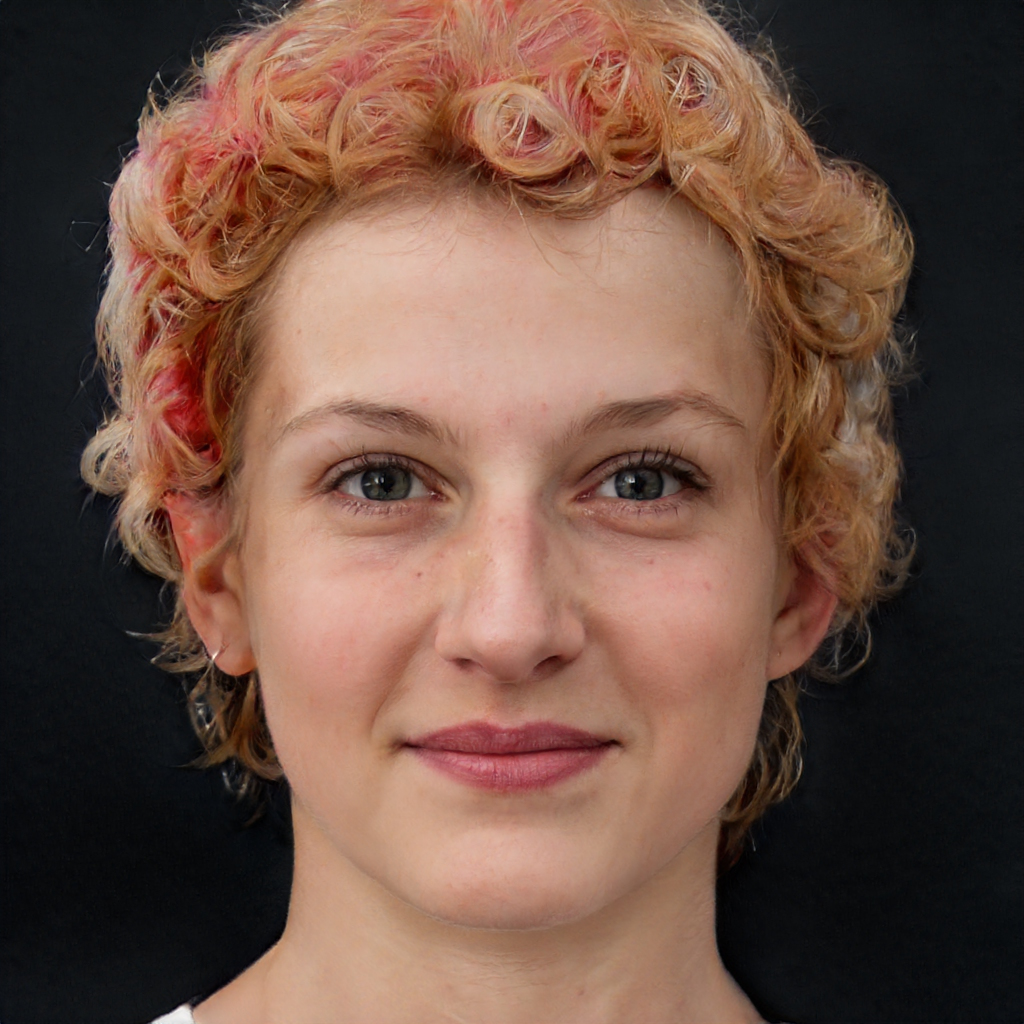
Portrait style: Real Portrait